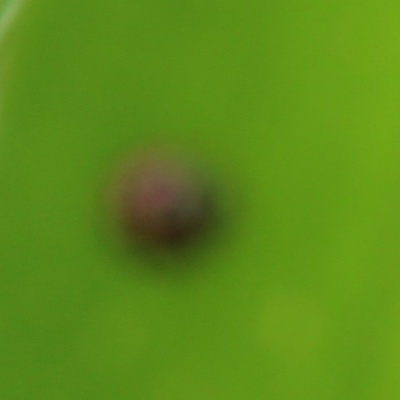
Crop: Maize
Condition: leaf beetle